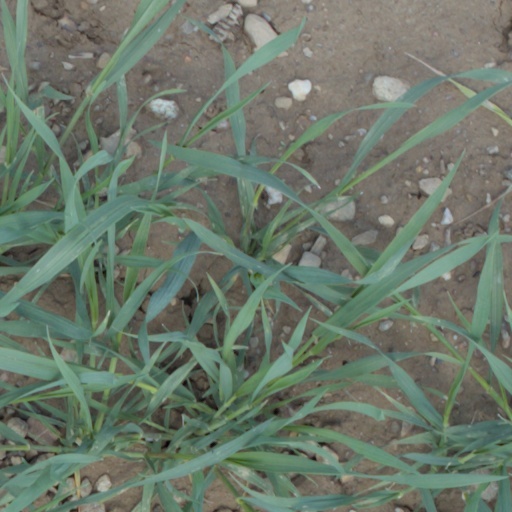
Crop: wheat